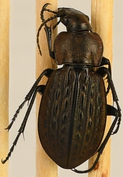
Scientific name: Carabus maeander maeander
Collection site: Chase Lake National Wildlife Refuge NEON (WOOD), plot WOOD_028